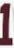
Number: 1